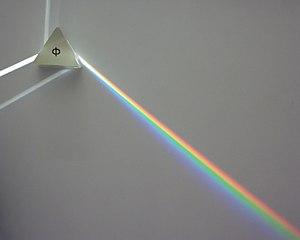
Dispersion dans un prisme (verre flint).
Un prisme est un bloc de verre taillé, composé classiquement de trois faces sur une base triangulaire mais cela peut adopter des formes plus complexes et éloignées du prisme à base triangulaire usuel. C'est un instrument optique utilisé pour réfracter la lumière, la réfléchir ou la disperser. Des prismes spéciaux peuvent aussi servir à diffracter la lumière, la polariser ou en séparer les polarisations ou encore créer des interférences.
Le spectre visible est la partie du spectre électromagnétique visible pour l'humain. Le spectre d'une lumière est le résultat de son analyse spectrale.